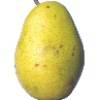
Label: Pear Monster 1